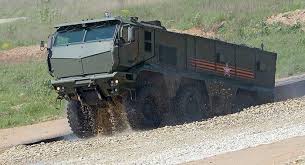
Label: Air Defense